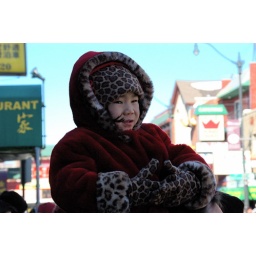
Best seat in the house